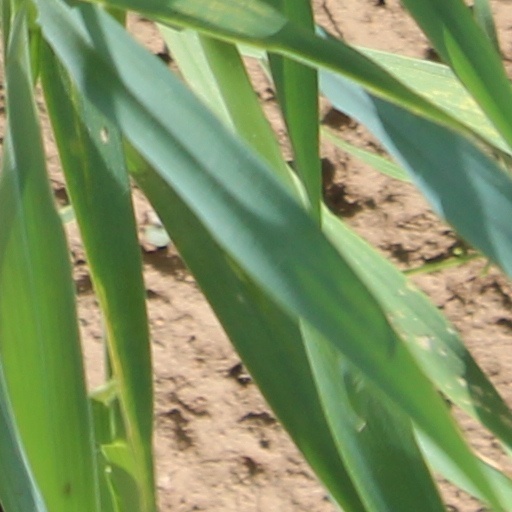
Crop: wheat